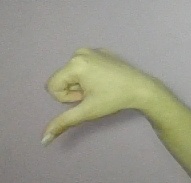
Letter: waw